501st Tactical Reconnaissance Squadron (JASDF)

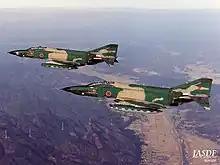

The 501st Tactical Reconnaissance Squadron was a squadron of the Japan Air Self-Defense Force based at Hyakuri Air Base (Ibaraki Airport) in Ibaraki Prefecture, Japan. It was equipped with RF-4 Phantom II and Kawasaki T-4 aircraft.